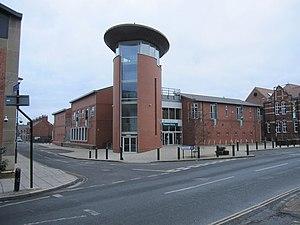
Cette liste des musées du East Riding of Yorkshire contient des musées qui sont définis dans ce contexte comme des institutions qui recueillent et soignent des objets d'intérêt culturel, artistique, scientifique ou historique. leurs collections ou expositions connexes disponibles pour la consultation publique. Sont également inclus les galeries d'art à but non lucratif et les galeries d'art universitaires. Les musées virtuels ne sont pas inclus.